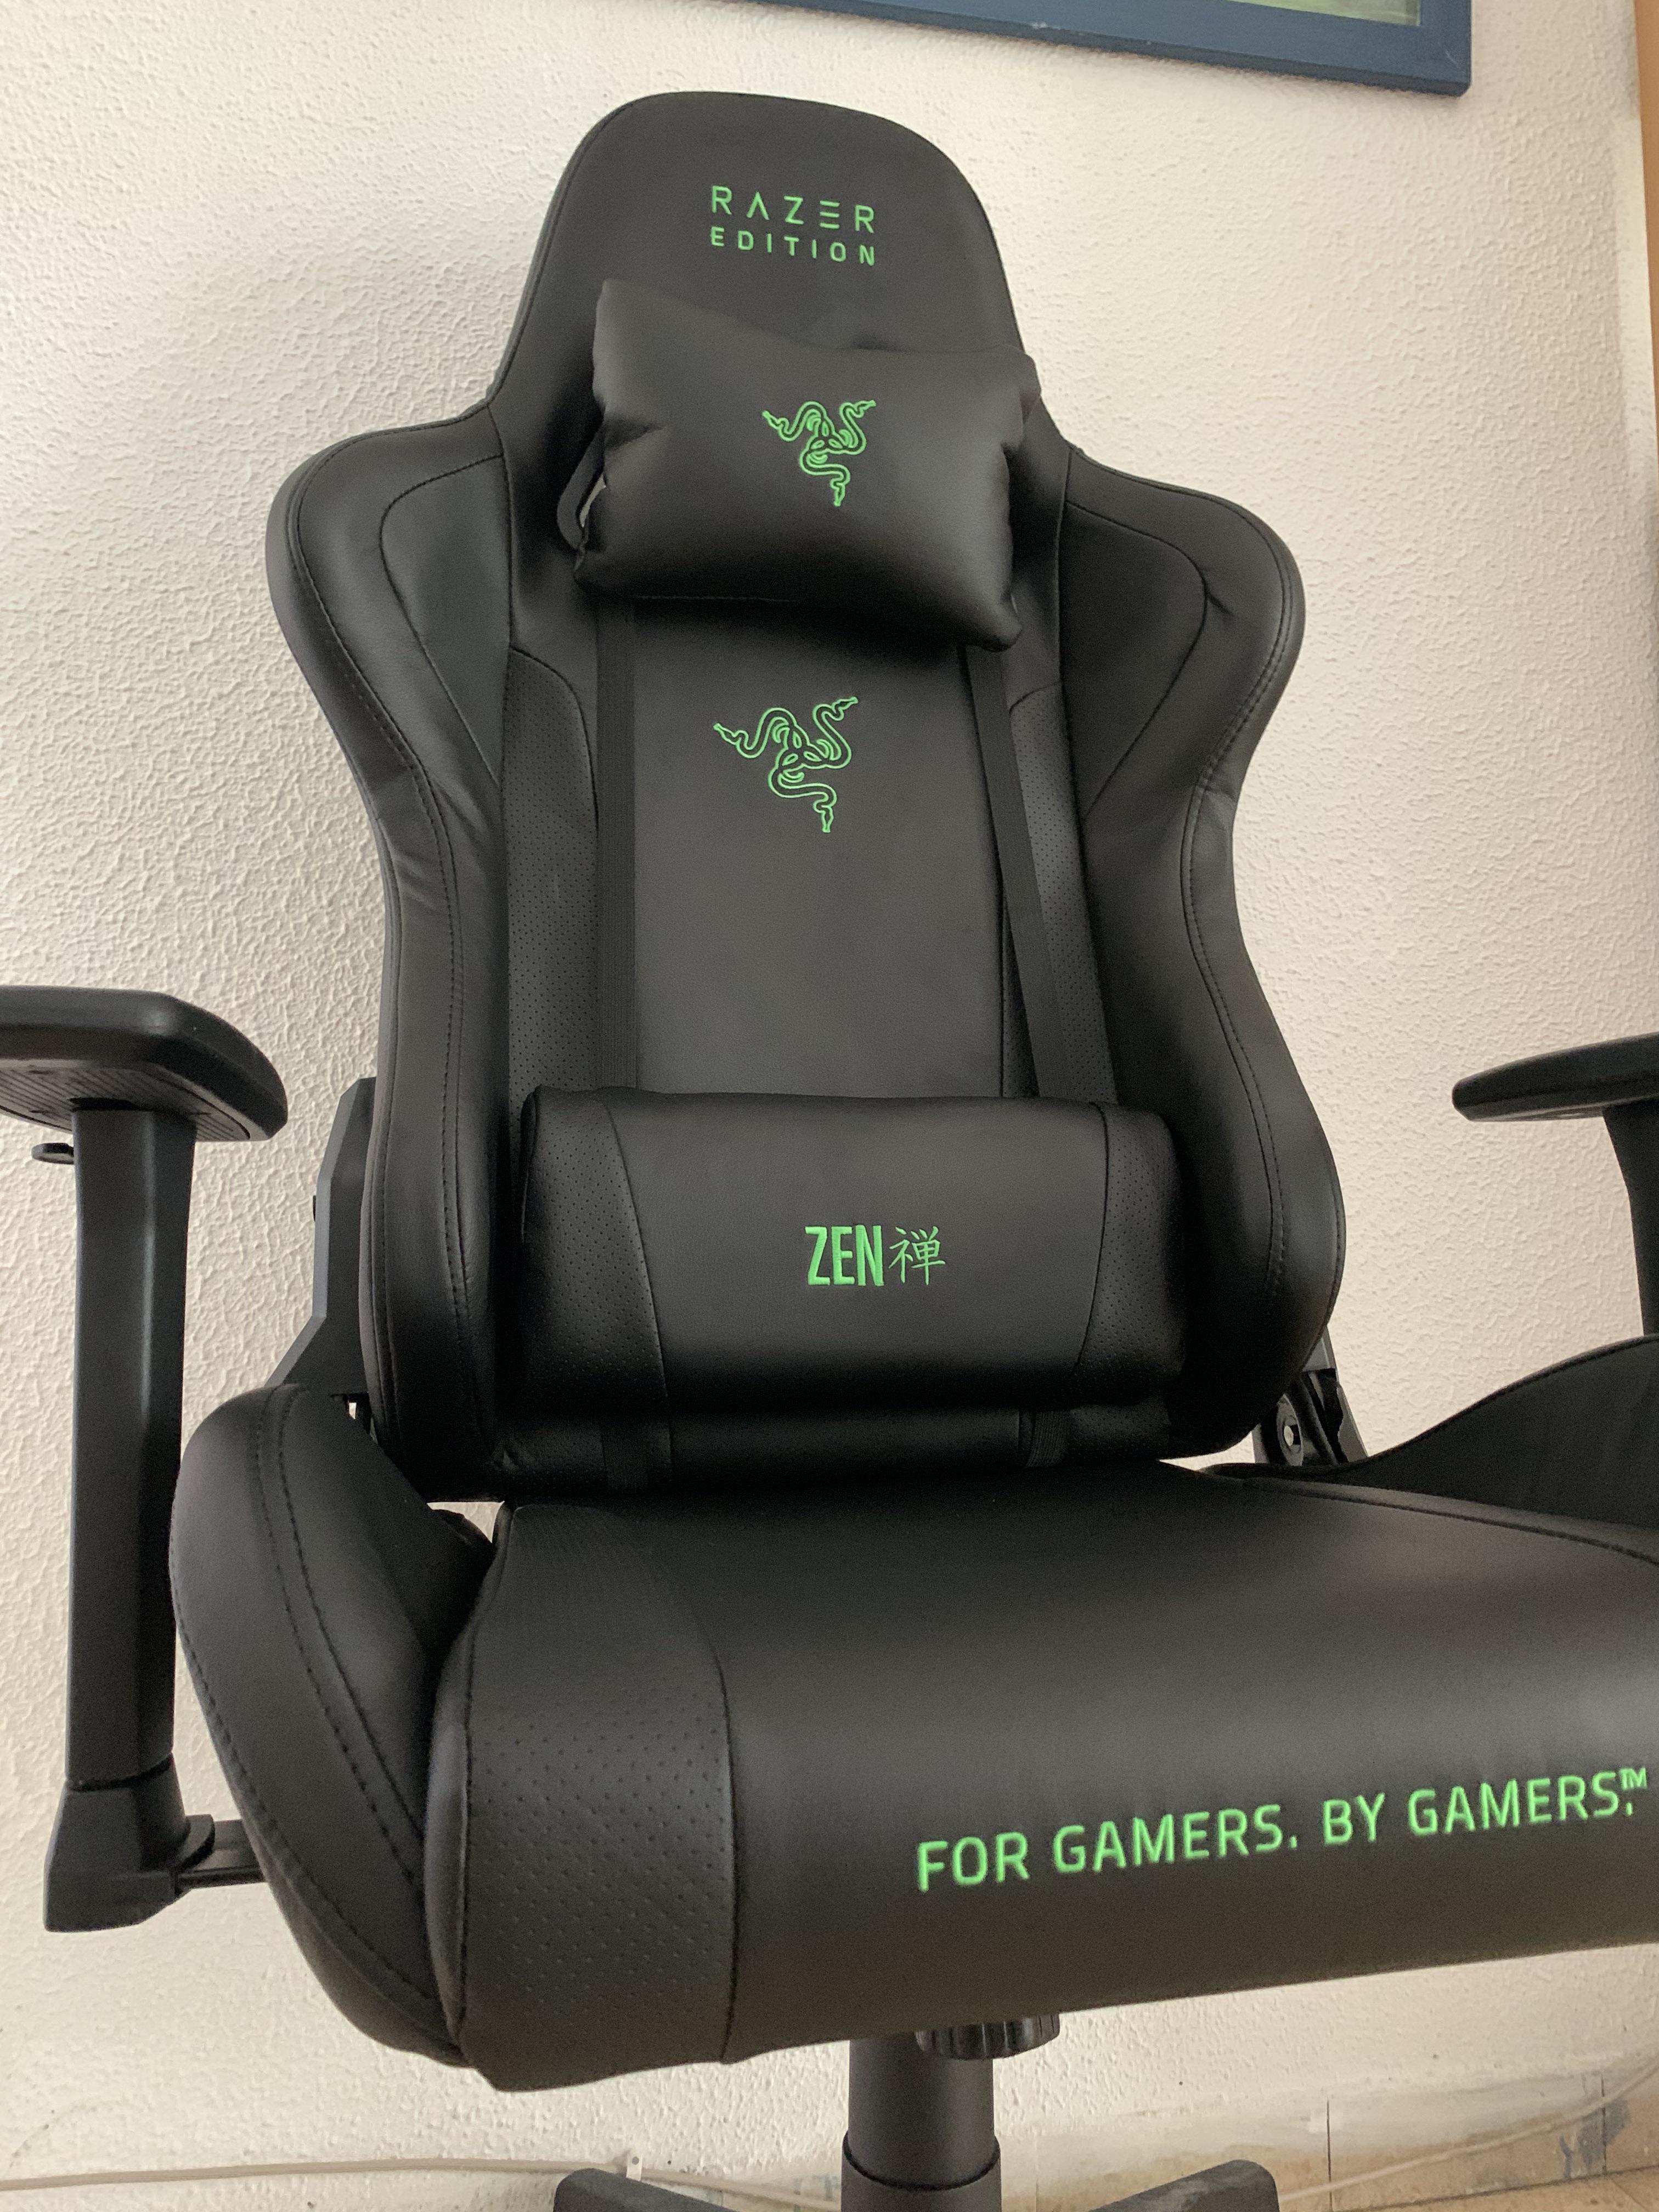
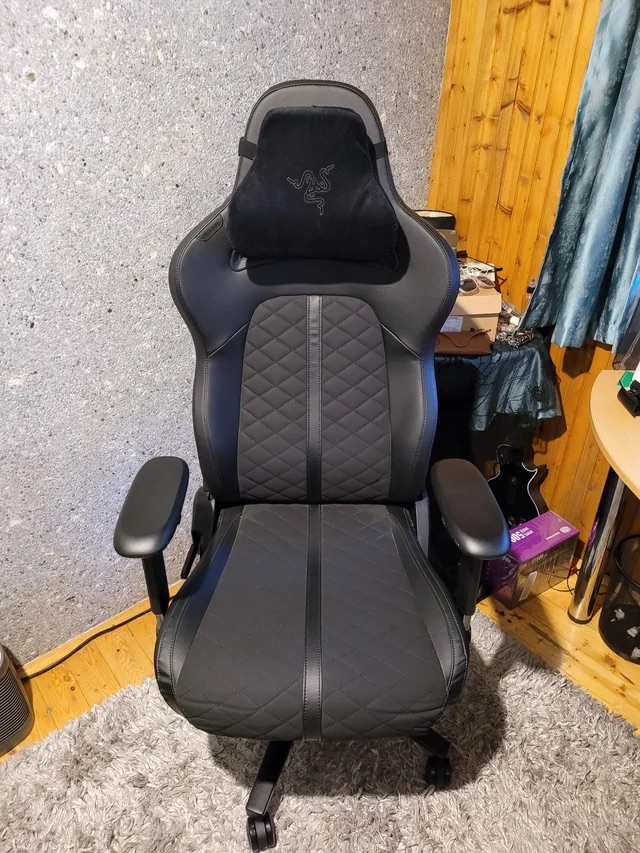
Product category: items_chair
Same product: no